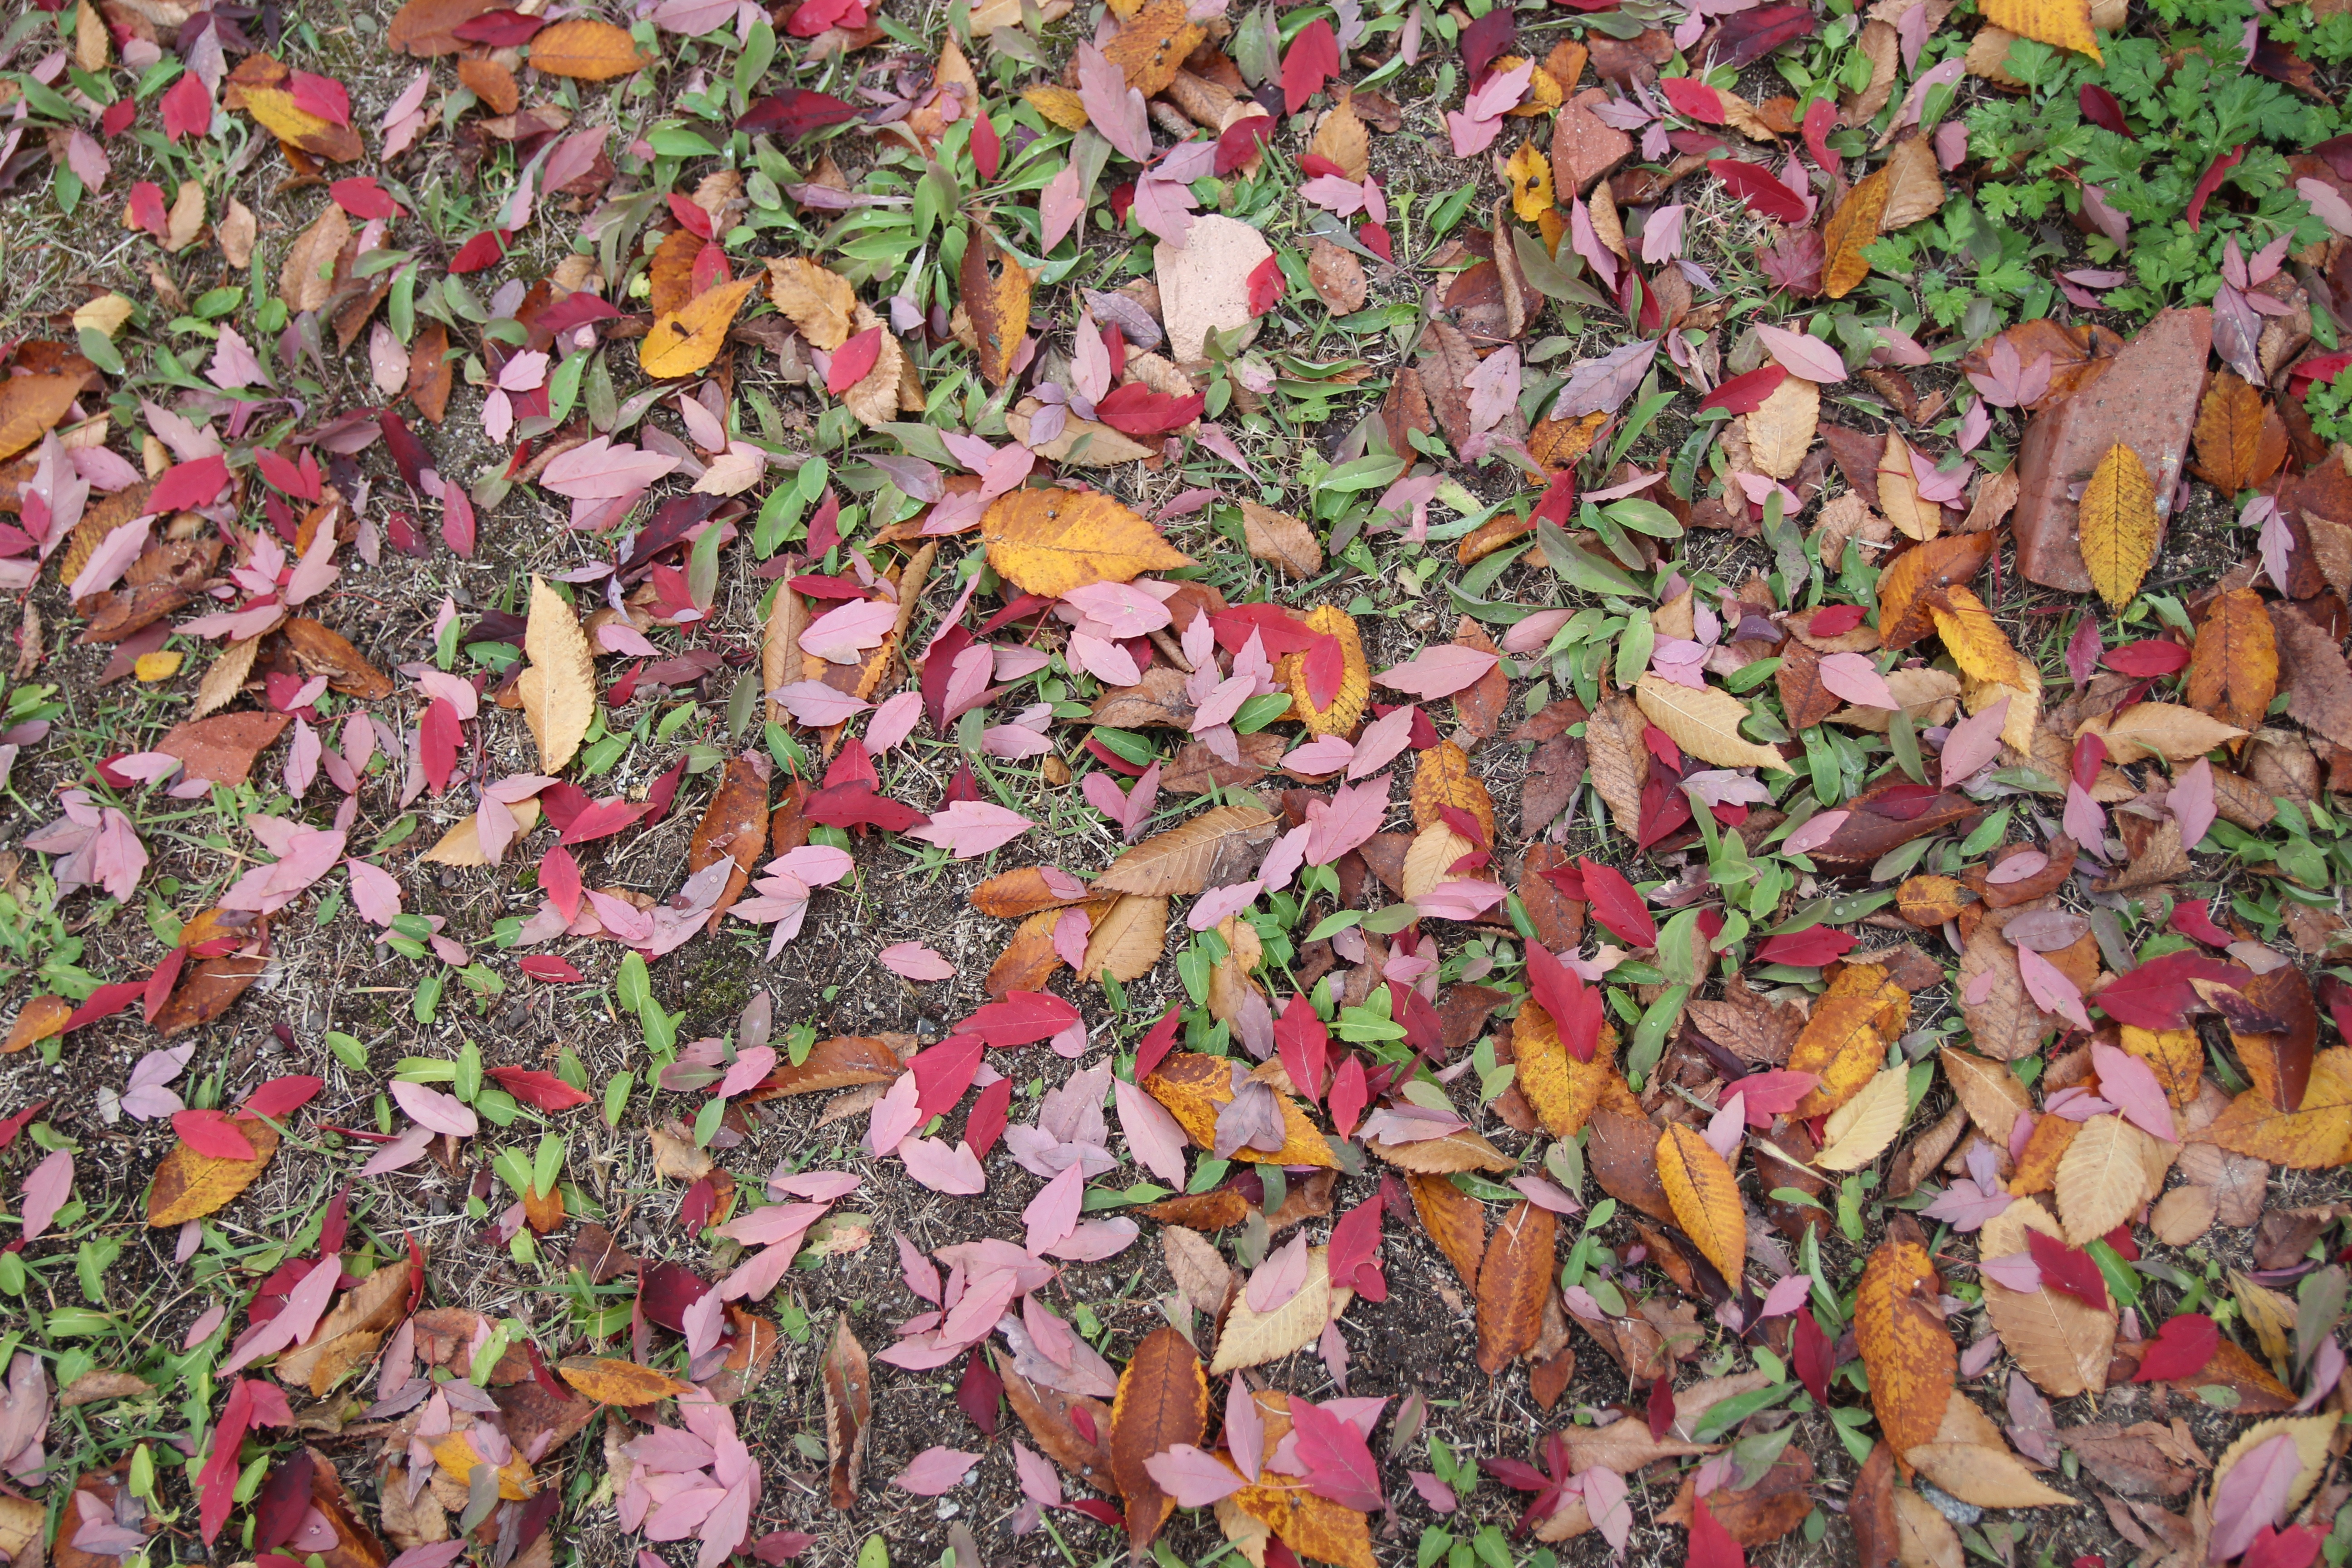
landscape, tree, nature, branch, plant, wood, leaf, flower, petal, land, pattern, autumn, park, soil, botany, flora, season, maple leaf, leaves, shrub, deciduous, autumn leaves, the leaves, annual plant